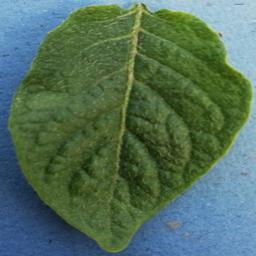
Etiqueta: Sana